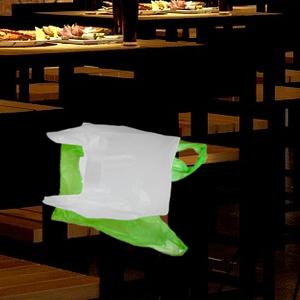
Label: plasticbags